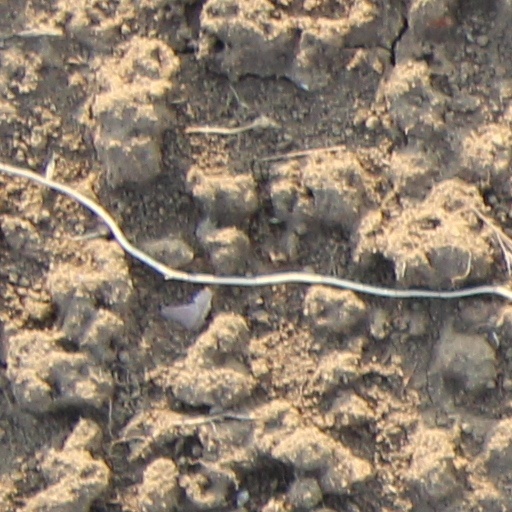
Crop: wheat